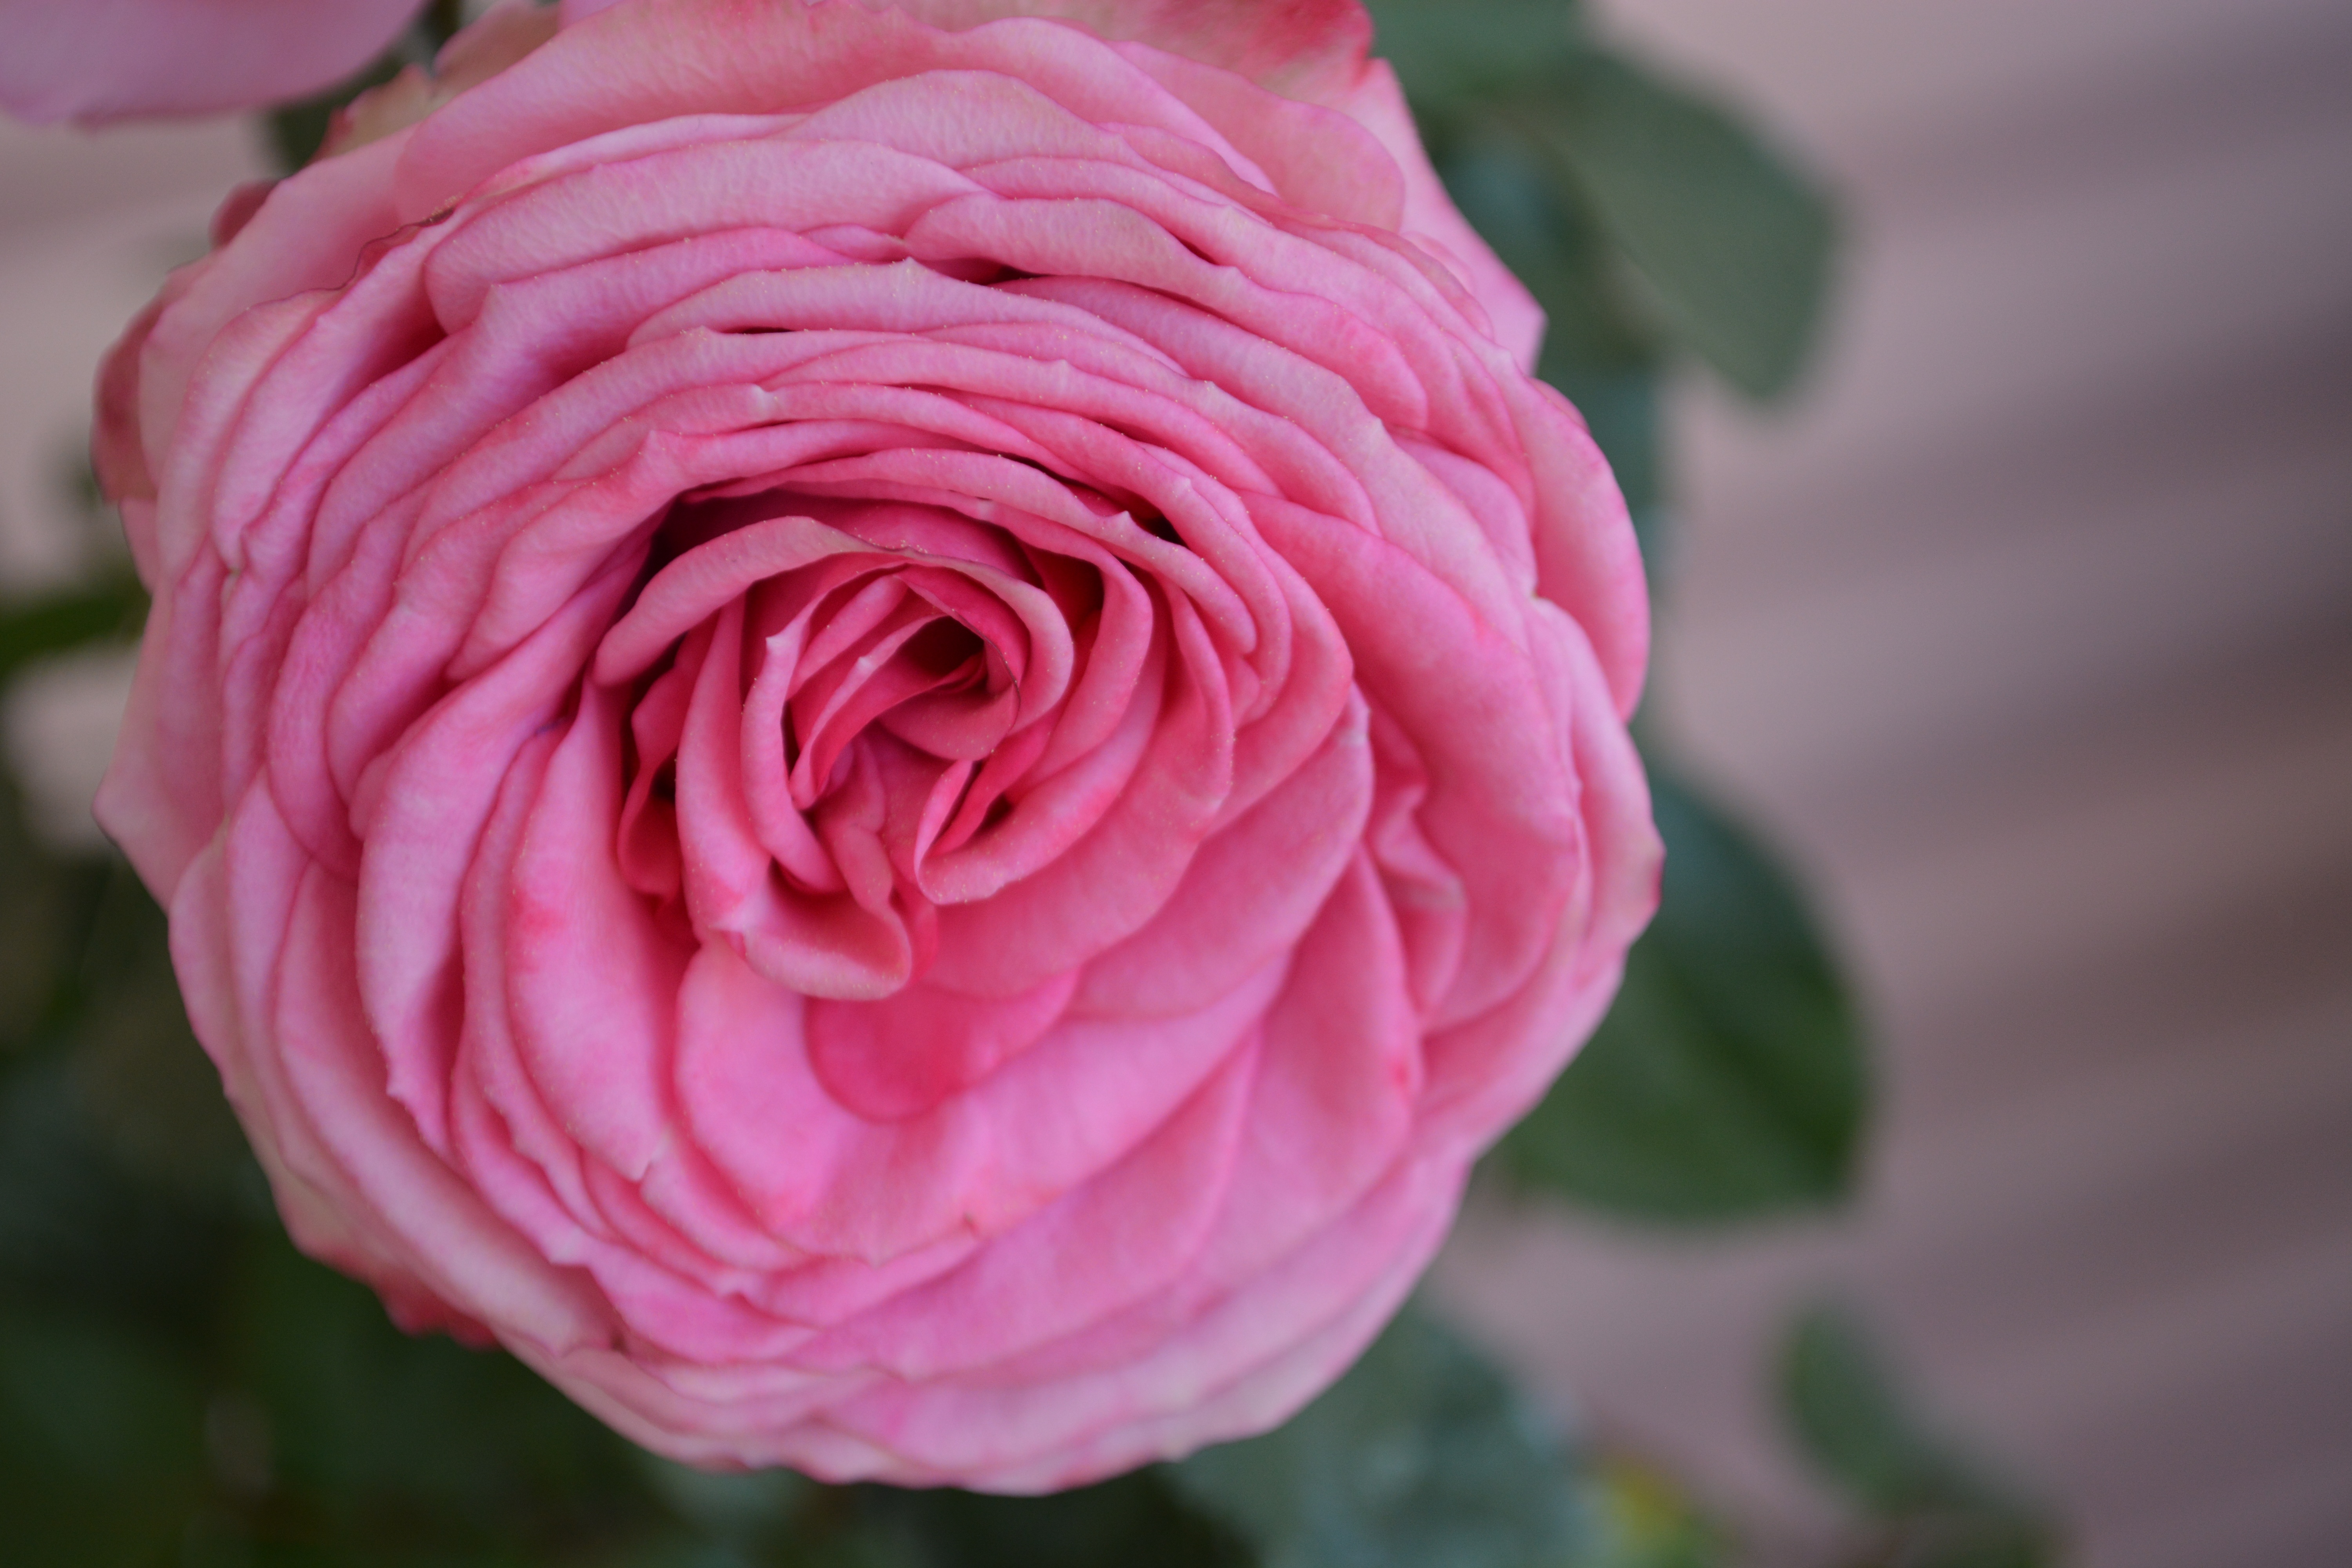
blossom, plant, flower, petal, bloom, rose, color, romance, romantic, nostalgia, pink, close up, floribunda, feelings, rose bloom, macro photography, flowering plant, dusky pink, garden roses, rose family, plant stem, land plant, rosa centifolia, rose order